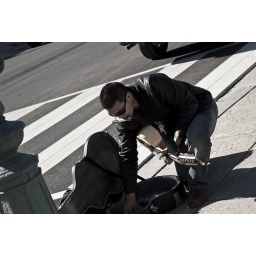
On the side of the street in DC. Was trying to prevent his money from flying away, haha